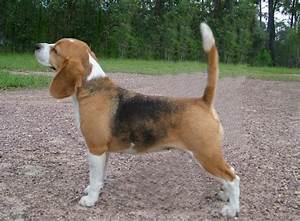
Label: dog